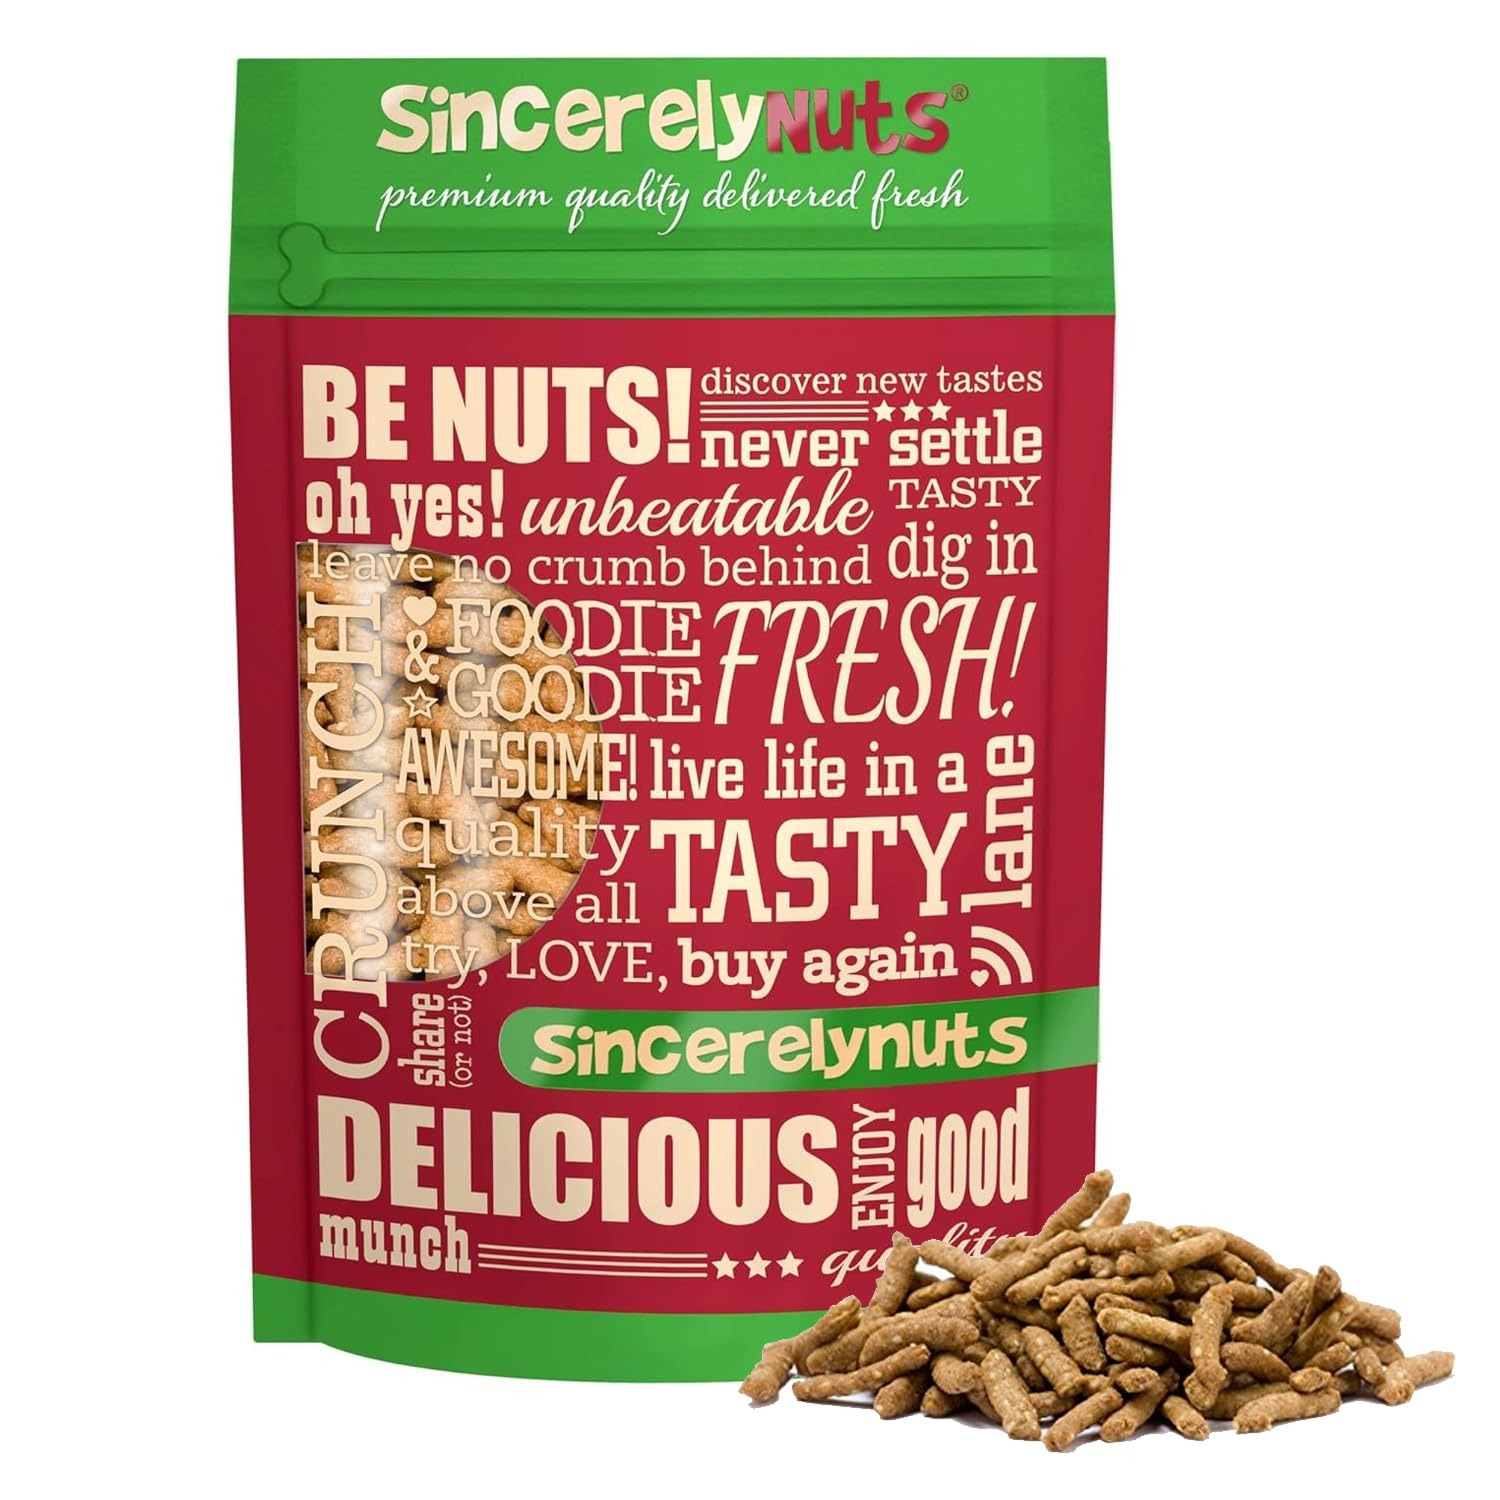
Item Name: Sincerely Nuts Gourmet Salted Sesame Sticks Snacks, 5lb - Kosher Certified - Crunchy Toasted Sesame Seed Crackers for Trail Mix & Soup
Bullet Point 1: ✅ HEALTHY, GUILT-FREE SNACKS. Keep our sesame sticks on hand for a fuss-free, tasty snack. Pair them with an apple and nuts to keep the whole family full and satisfied until dinner.
Bullet Point 2: ✅ VERSATILE USE. Add our sesame sticks to your trail mix for a unique, nutrient-rich twist. Perfect for hiking or watching your child's soccer game, this mix offers a long-lasting energy boost. For more variety, sprinkle crushed sesame sticks on celery with peanut butter or include them in a yogurt parfait. They add a savory touch that elevates any simple snack to a new level.
Bullet Point 3: ✅ DIETARY BENEFITS. The whole grains and sesame seeds in sesame sticks contribute dietary fiber, which is beneficial for digestive health.
Bullet Point 4: ✅ NUTRITIONAL BOOST. Sincerely Nuts sesame sticks pack a nutritional punch with copper, magnesium, and calcium. They're a tasty way to benefit your cardiovascular system and bone health.
Bullet Point 5: ✅ UNSTOPPABLE KOSHER QUALITY – At Sincerely Nuts we’re committed to the highest quality natural ingredient sourcing & production processes. Our sesame seeds are ethically Kosher and Vegan. Start living life in the tasty lane!
Product Description: Looking for a healthier way to satisfy your salty craving? Try our Roasted Salted Sesame Sticks. But brace yourself for the first bite is enough to get you Sincerely Nuts!SO MANY WAYS TO ENJOY THEMThese sesame sticks make the perfect addition to tons of your favorite snacks. Add these to your favorite soups, stews, and salads. You can also try crushing them to coat your chicken in place of breadcrumbs, sprinkle them on top of celery with peanut butter for a new twist on ants on a log, or make them into a layer of a yogurt parfait for a savory treat. Your imagination and our breadsticks will take your taste buds places!Benefits:- Always crunchy and fresh.- Lightly salted and roasted.- Packed in a resealable bag for freshness.- Great for many recipes.- Healthy, guilt-free snack on the go.- 100% Kosher certified.- Product of USA.Note:Keep cool and dry.BULGAR WHEAT BOOSTBulgar Wheat is a whole grain used in many traditional Middle Eastern dishes and it's equally packed with nutrients and flavor for the perfect picking food.TURMERIC & BEET BONUSOur delicious Salted Sesame Sticks are not only tasty; they're also sprinkled with turmeric -a powerful spice, as well as some nutritious beet powder to boot!ABOUT USWelcome to Sincerely Nuts, where we care about adding the freshest snacks to your pantry since 2002. Our nutritious nuts, dried fruits, snack trays, and more are the result of our dedication to you. Our products are packed with essential nutrients designed to boost your overall health and well-being. From our state-of-the-art facility in New Jersey, we strive to deliver only the finest, freshest, and most flavor-filled snack products right to your door.
Value: 80.0
Unit: Ounce

Price: 24.68